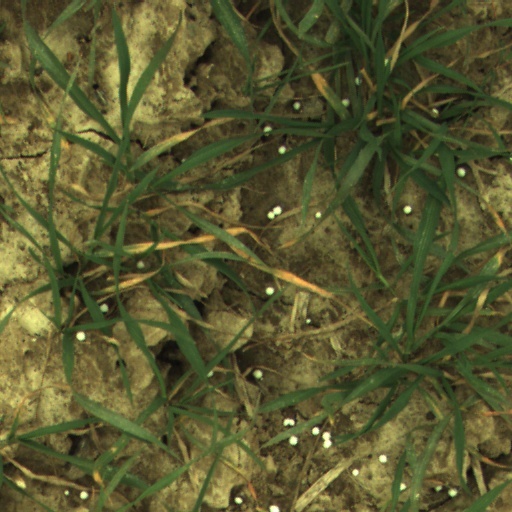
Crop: wheat